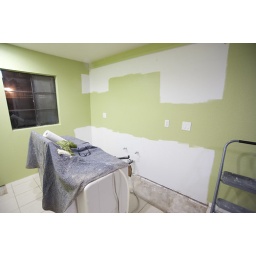
Got the color on the walls and repainted the ceiling in the kitchen area.